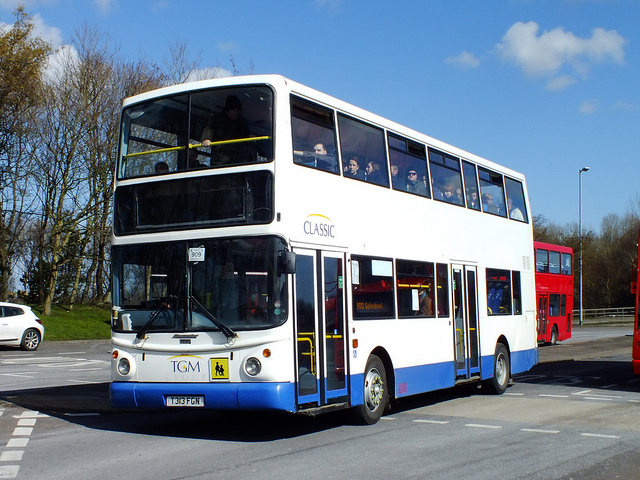
Double decker bus riding down a city street with passengers in it.

a white and blue double decker bus and another red one behind it

A large white double decker bus driving down a street.

A double decker bus is moving through traffic

A double decker bus in Europe that is white.